Small Talk (1929 film)

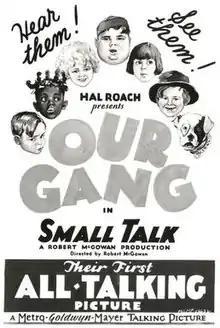

Small Talk is a 1929 American "Our Gang" comedy short film directed by Robert McGowan. Produced by Hal Roach and released to theaters by Metro-Goldwyn-Mayer, it was the 86th entry in the "Our Gang" series to be released, and the first to be made with sound.